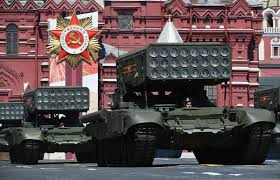
Label: TOS-1